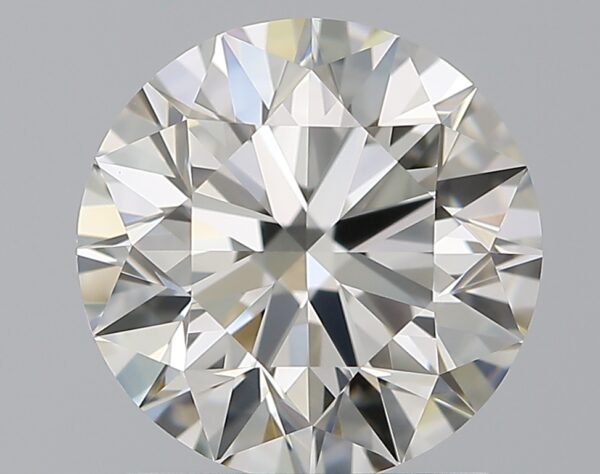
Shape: round
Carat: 1.56
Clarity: VVS1
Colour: J
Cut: EX
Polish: EX
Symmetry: EX
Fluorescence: N
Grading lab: GIA
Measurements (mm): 7.35 x 7.4 x 4.62